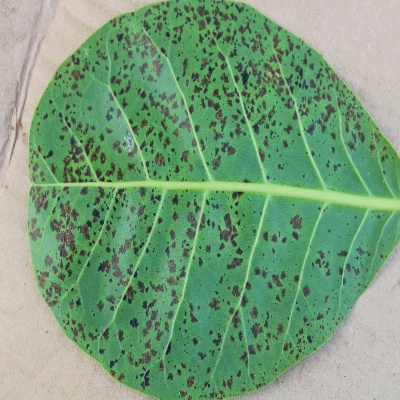
Crop: Cashew
Condition: anthracnose